Kongō-ji

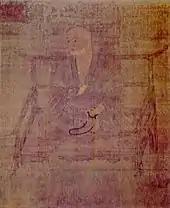
Kōbō Daishi

In addition to the six structures mentioned above, Kongō-ji holds a number of Important Cultural Properties in the arts and crafts category.